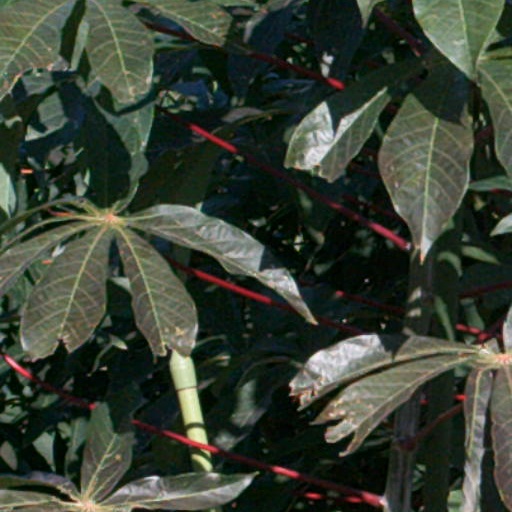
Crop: cassava